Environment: lab
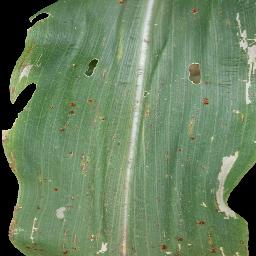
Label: common_rust